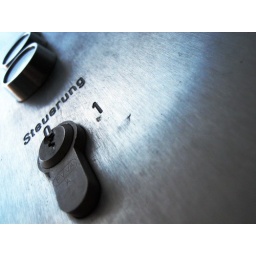
external emergency controls for some elevator thingie in the backyard of a office building at pelikan viertel, hannover.